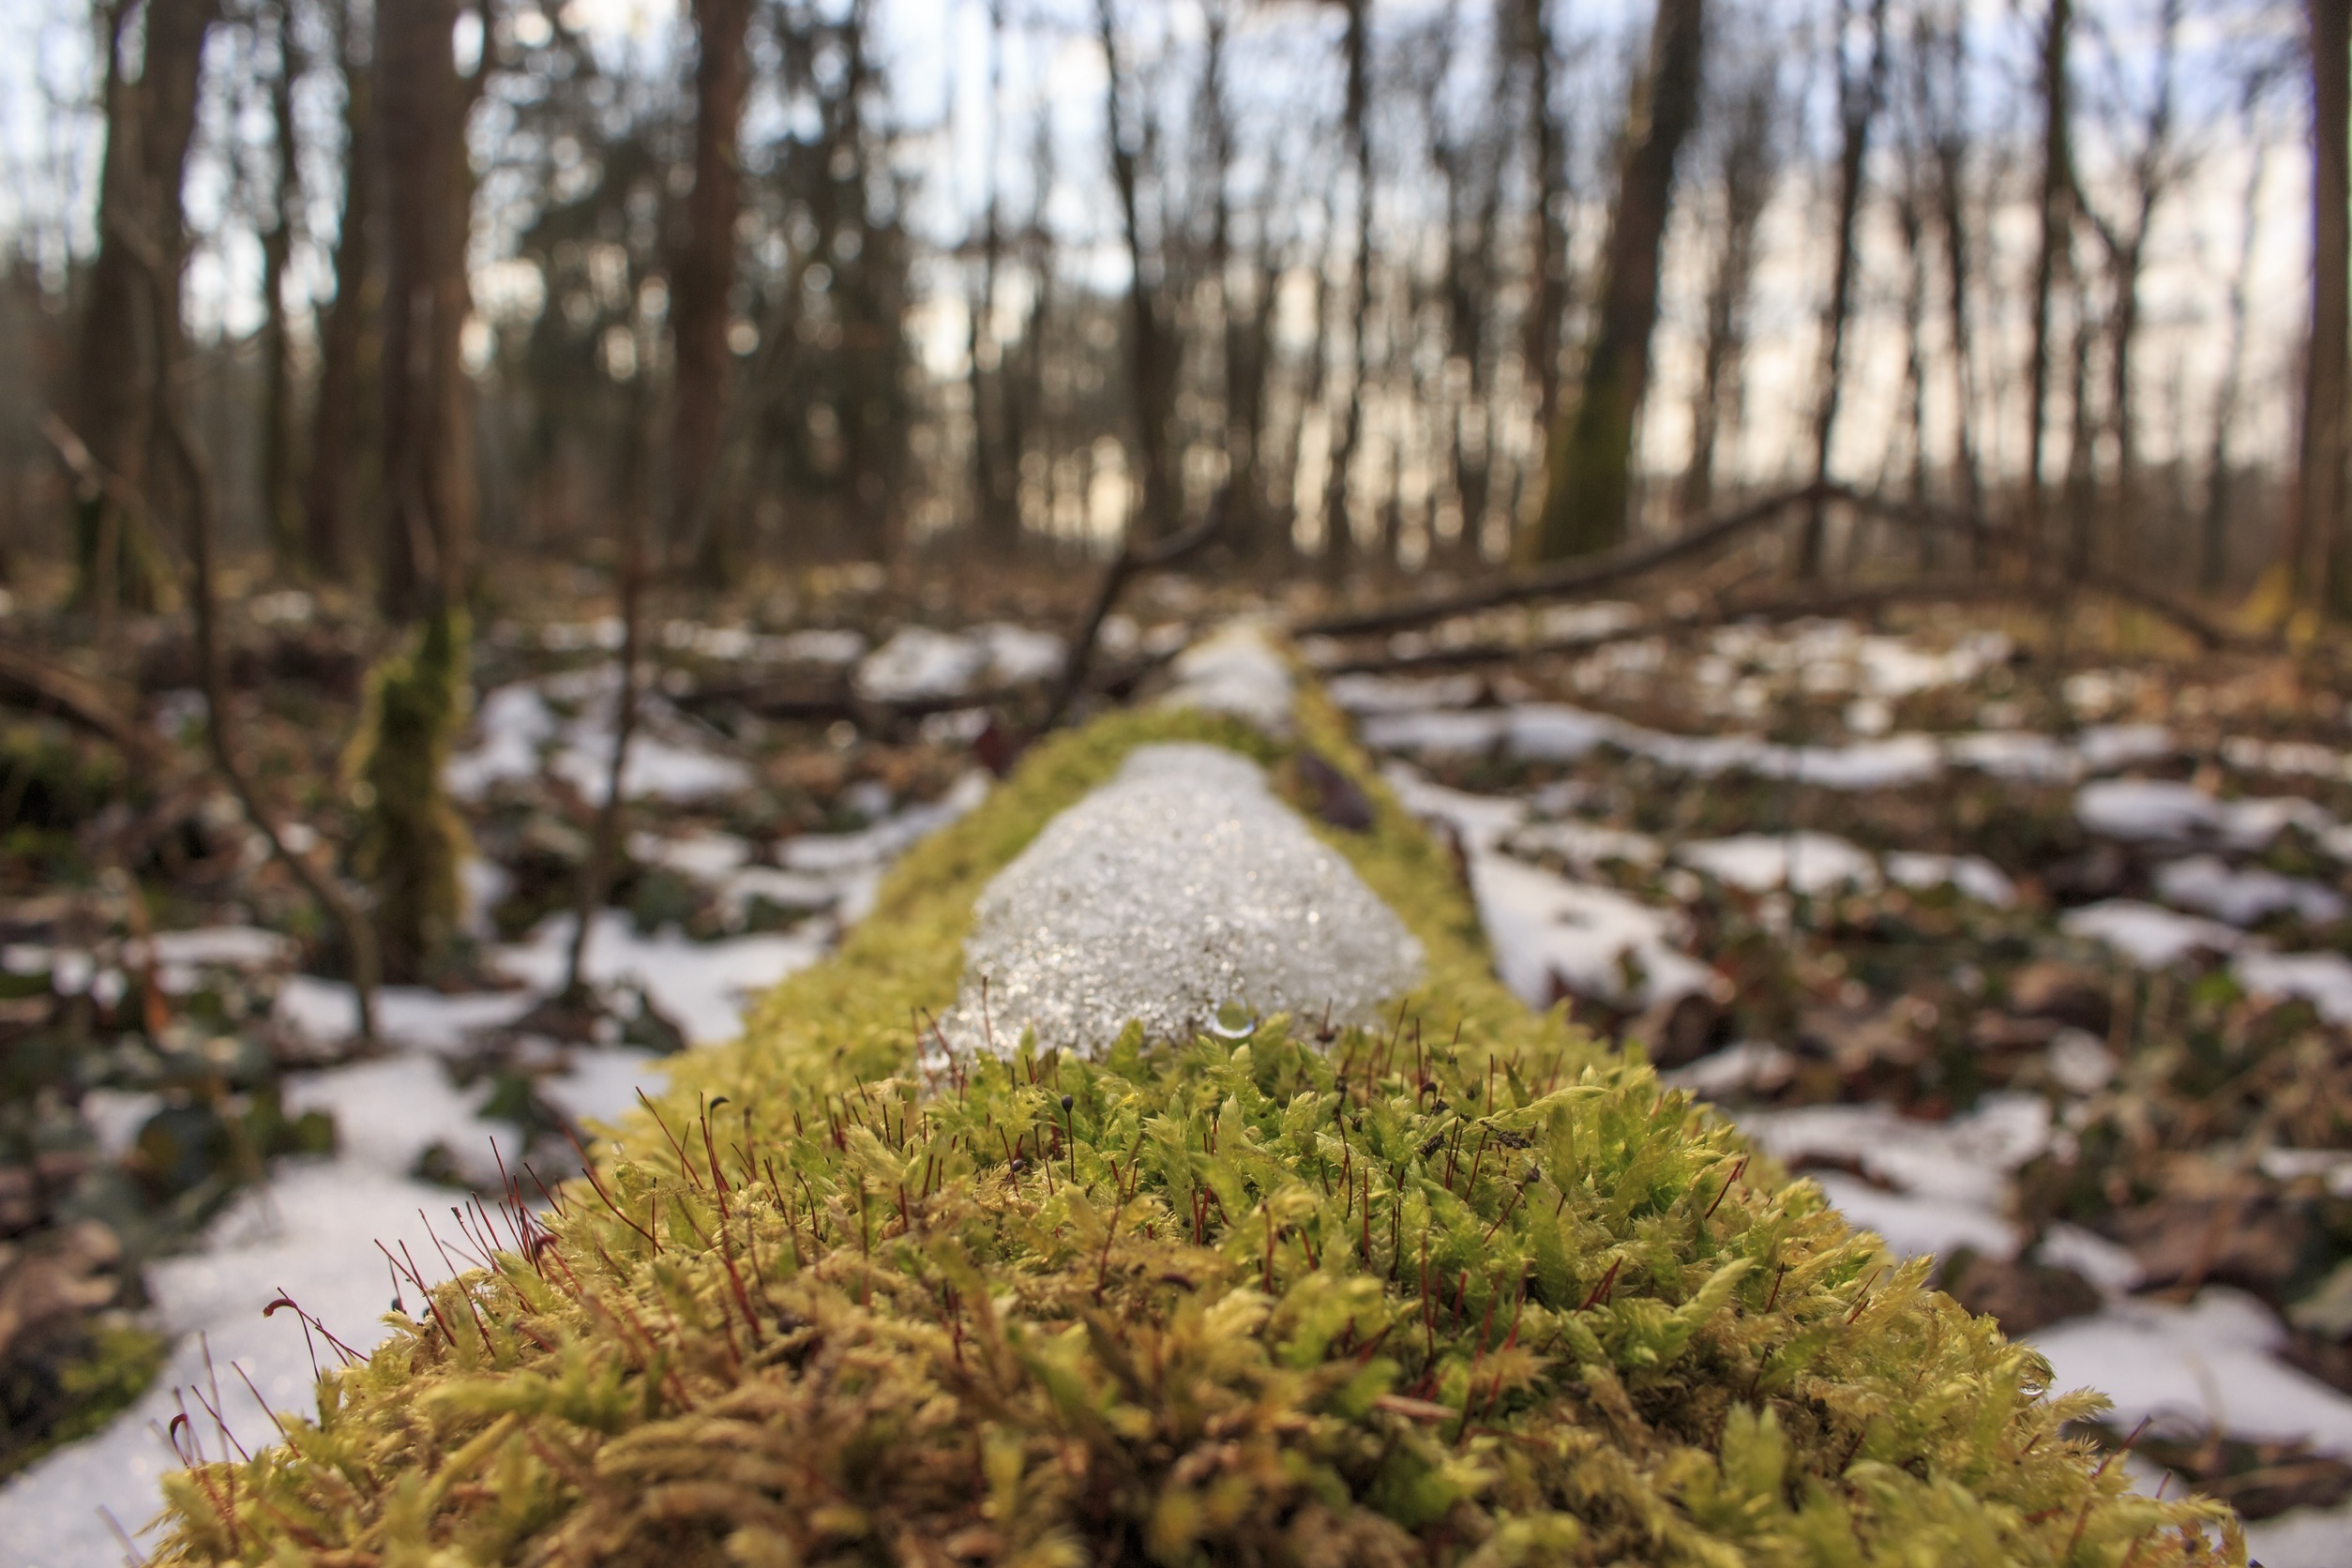
tree, nature, forest, grass, branch, snow, cold, winter, plant, leaf, flower, wet, trunk, moss, green, macro, autumn, soil, decay, closeup, fir, flora, season, life, ecology, spruce, shrub, rotting, deciduous, fallen, woodland, habitat, ecosystem, biome, natural environment, woody plant, temperate coniferous forest, land plant